Poullignac

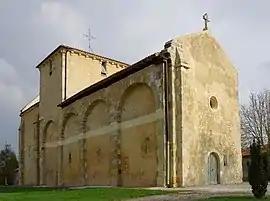
The church in Poullignac

Poullignac is a commune in the Charente department in southwestern France.